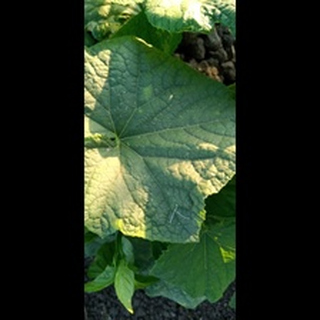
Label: healthy_cucumber